Without Limits

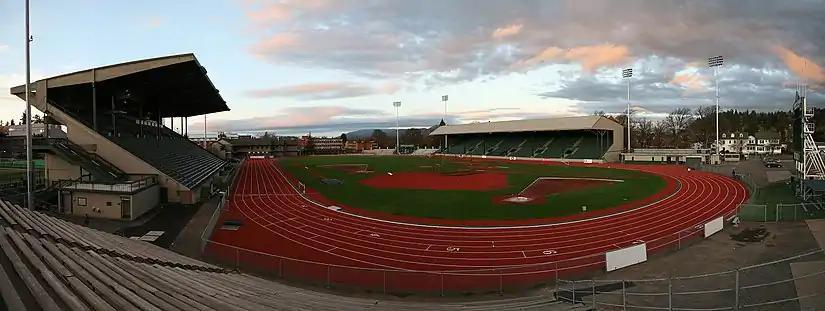
Hayward Field is the stadium used to film running sequences in Oregon

The film was shot on location in Oregon using the University of Oregon's Hayward Field. Scenes were also filmed at Heceta Beach, Oregon. Bill Bowerman's house served as a shooting location. After two months of filming in Oregon, the production moved to Los Angeles to film the Munich sequences at Citrus College. Some visuals of the Munich Olympics came from the documentary "Visions of Eight":